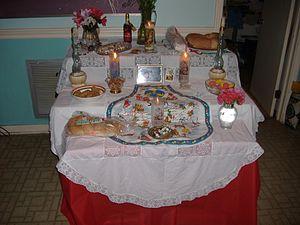
Le jour de la Saint Joseph, autrement connu sous le nom de Fête de la Saint Joseph, est célébré le 19 mars dans le Christianisme Occidental et constitue le principal jour célébrant la Saint Joseph, ce dernier étant l'époux de la Bienheureuse Vierge Marie et le père adoptif de Jésus-Christ. Joseph jouit du rang d'un Saint dans l'Église Catholique Romaine ; pour les Catholiques qui suivaient le Missel de 1962, le jour de la Saint Joseph était considéré comme une fête de première classe. Avant 1962, cette fête était célébrée comme une fête au double rang de première classe. Cette fête est célébrée comme un jour de commémoration pour la Communion Anglicane et comme une fête ou un festival au sein de l'Église Luthérienne. Le jour de la Saint Joseph symbolise le jour de la Fête Patronale en Pologne ainsi qu'au Canada, pour les personnes portant le nom de Joseph ou Joséphine, mais également pour les Instituts religieux, les écoles et les paroisses qui portent son nom, et pour les Charpentiers. Dans certains pays Catholiques, notamment en Espagne, au Portugal ou en Italie, ce jour s'apparente à celui de la Fête des pères.